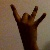
The image shows a hand gesture representing the number 8 in Indian Sign Language.